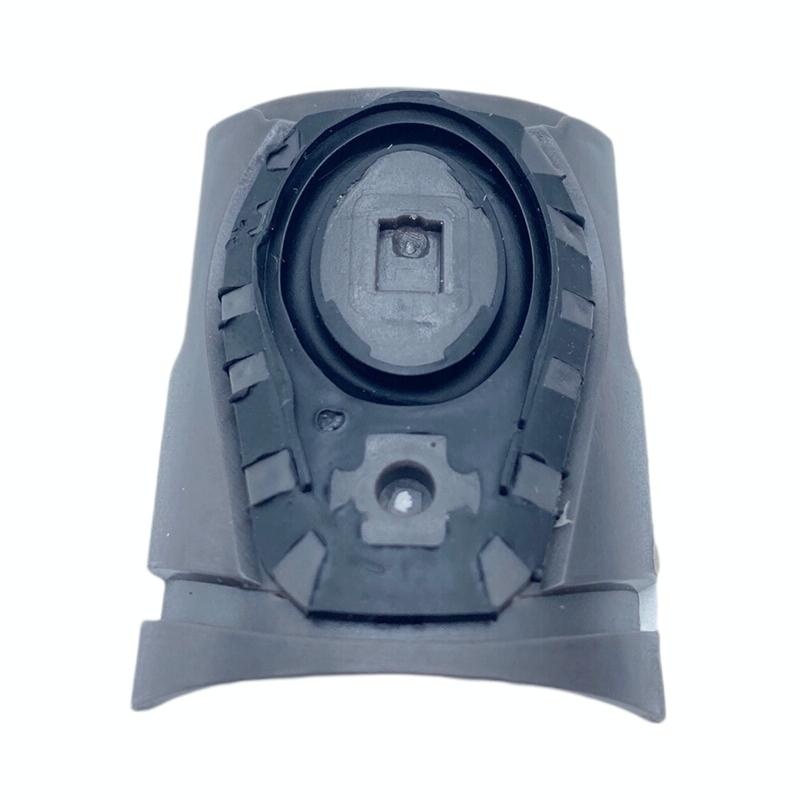
Power Switch Button Pad For Dyson Hair Dryer Hd Series
Power Switch Button Pad For Dyson Hair Dryer - Hd Series Features Made Of High-Quality Material For Increased Durability Exquisite And Delicate Design Highly Matched With The Equipment Diy Repair Solution For Replacing A Damaged Button Pad Compatible With Dyson Hair Dryer Models Hd01 Hd02 Hd03 Hd04 And Hd08 Material: plastic Specifications Material: plastic Compatibility: Dyson Hair Dryer Hd01 Hd02 Hd03 Hd04 Hd08 You Will Receive 1 X For Dyson Hair Dryer Hd01 Hd02 Hd03 Hd08 Power Switch Button Pad
Brand: NON-7O45794P10610
Category: Health & Beauty > Personal Care > Hair Care > Hair Styling Tool Accessories > Hair Dryer Accessories